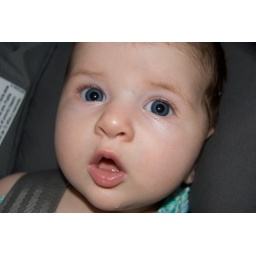
June in the car on the way home from Waterloo Park.